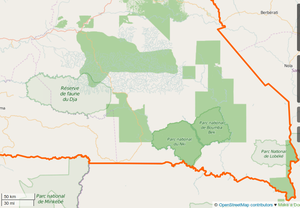
Les réserves naturelles au sud-est du Cameroun, OSM.
L'environnement au Cameroun est l'environnement du pays Cameroun, pays d'Afrique.
Le Cameroun, en forme longue la république du Cameroun, est un pays d'Afrique centrale, situé entre le Nigéria au nord-nord-ouest, le Tchad au nord-nord-est, la République centrafricaine à l'est, la république du Congo au sud-est, le Gabon au sud, la Guinée équatoriale au sud-ouest et le golfe de Guinée au sud-ouest. Les langues officielles sont le français et l'anglais pour un pays qui compte une multitude de langues locales.